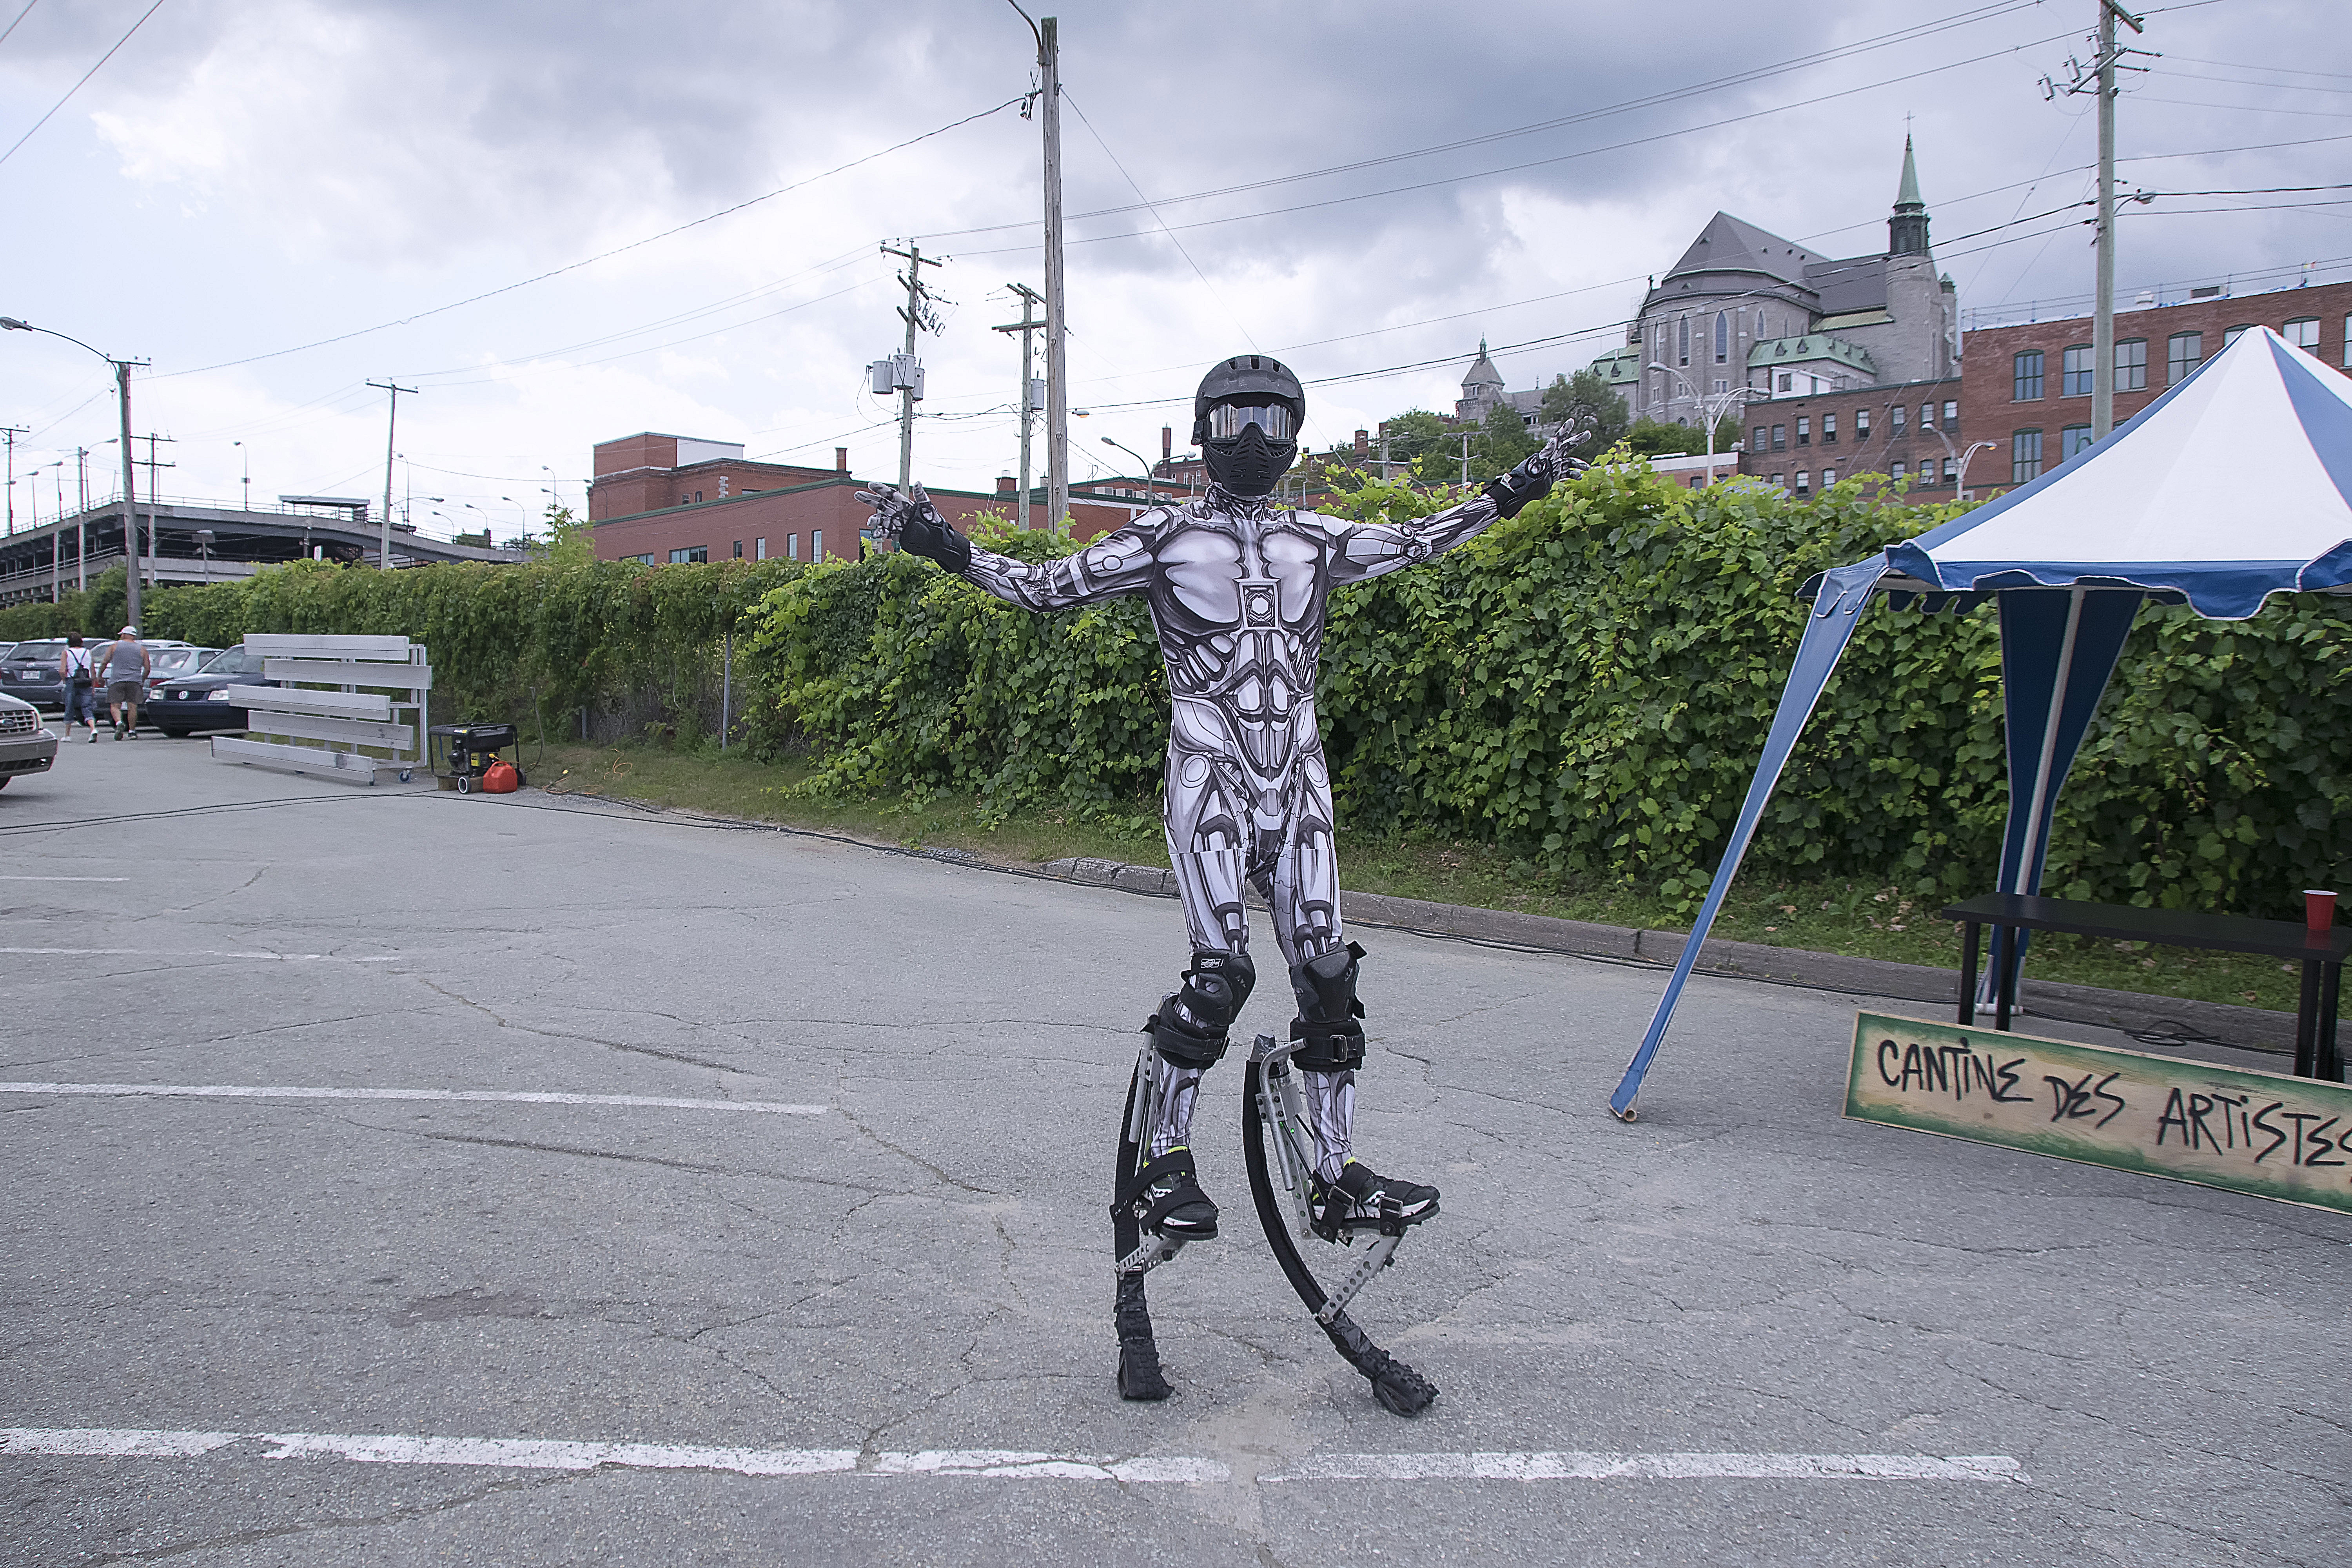
road, street, bicycle, urban, vehicle, graffiti, sports equipment, cycling, art, canada, quebec, sherbrooke, urbain, amalgam, cycle sport, bicycle motocross